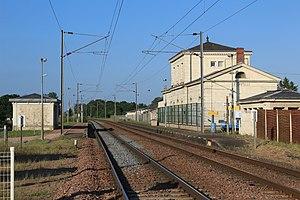
La gare de la Chapelle-sur-Loire est une gare ferroviaire française de la ligne de Tours à Saint-Nazaire, située sur le territoire de la commune de La Chapelle-sur-Loire, dans le département d'Indre-et-Loire, en région Centre-Val de Loire.